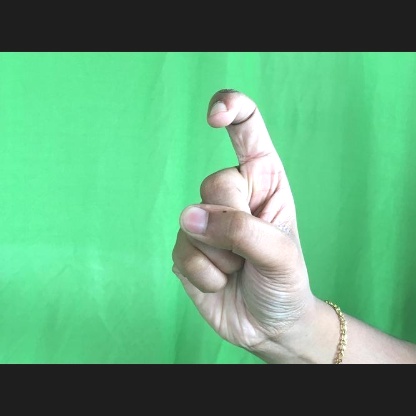
Mudra: Tamarachudam